Humza Yousaf

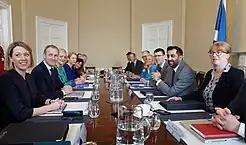
Yousaf at his first cabinet meeting in March 2023

During the early days of his tenure as First Minister, Scotland's drugs death had fallen to its lowest levels in five years, however, it still had a higher drug death rate than the other countries of the United Kingdom and other countries in Europe. As First Minister, Yousaf advocated that the Scottish Government supports decriminalising drugs for personal use. The Scottish Government stated that they aimed to provide 1,000 residential rehabilitation beds a year from 2026, prioritising spending more than £100 million on improving access to drug rehabilitation services.